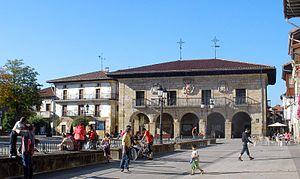
Otxandio en basque ou Ochandiano en espagnol est une commune de Biscaye dans la communauté autonome du Pays basque en Espagne.